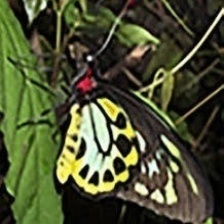
Species: CAIRNS BIRDWING